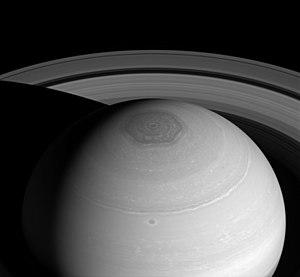
Cassini-Huygens est une mission d'exploration spatiale du système saturnien au moyen d'une sonde spatiale développée par l'agence spatiale américaine, la NASA, avec des participations importantes de l'Agence spatiale européenne et de l'Agence spatiale italienne. Lancé le 15 octobre 1997, l'engin se place en orbite autour de Saturne en 2004. En 2005, l'atterrisseur européen Huygens, après s'être détaché fin 2004 de la sonde mère, se pose à la surface du satellite Titan et peut transmettre des informations collectées durant la descente et après son atterrissage. L'orbiteur Cassini ensuite tourne autour de Saturne et poursuit l'étude scientifique de la planète géante gazeuse, en profitant de ses passages à faible distance de ses satellites pour collecter des données détaillées sur ceux-ci. La mission, d'une durée initialement prévue de quatre ans, est prolongée à deux reprises : de 2008 à 2010 par la mission équinoxe, puis de 2010 à 2017 par la mission solstice. Afin de protéger les lunes de la planète, la sonde spatiale finit son voyage en plongeant dans l'atmosphère de Saturne le 15 septembre 2017.
L’hexagone de Saturne est un motif nuageux hexagonal qui tourne en permanence au-dessus du pôle Nord de la planète Saturne à environ 78° N. Les côtés de l'hexagone mesurent environ 13 800 km, ce qui est supérieur au diamètre de la Terre. Sa période de rotation est de 10 h 39 min 24 s, la même que celle des émissions radio en provenance de l'intérieur de la planète.